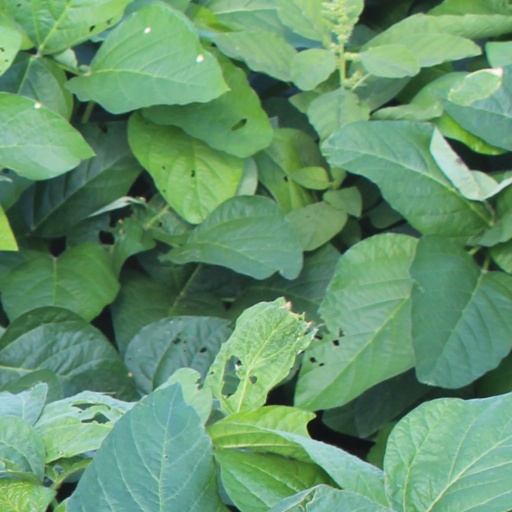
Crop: soybean